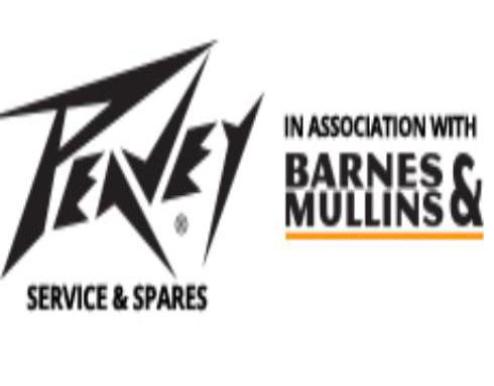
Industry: Electronic